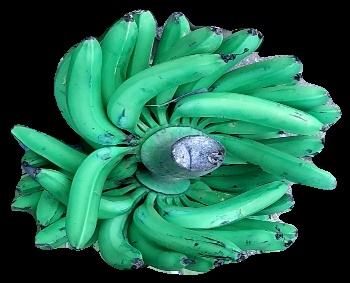
Variety: pachbale
Grade: grade1